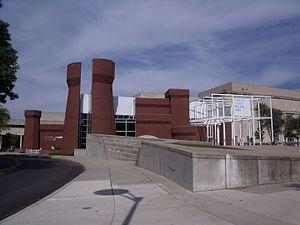
Le Wexner Center for the Arts est un laboratoire pluridisciplinaire et international pour la découverte et la promotion de l'art contemporain.